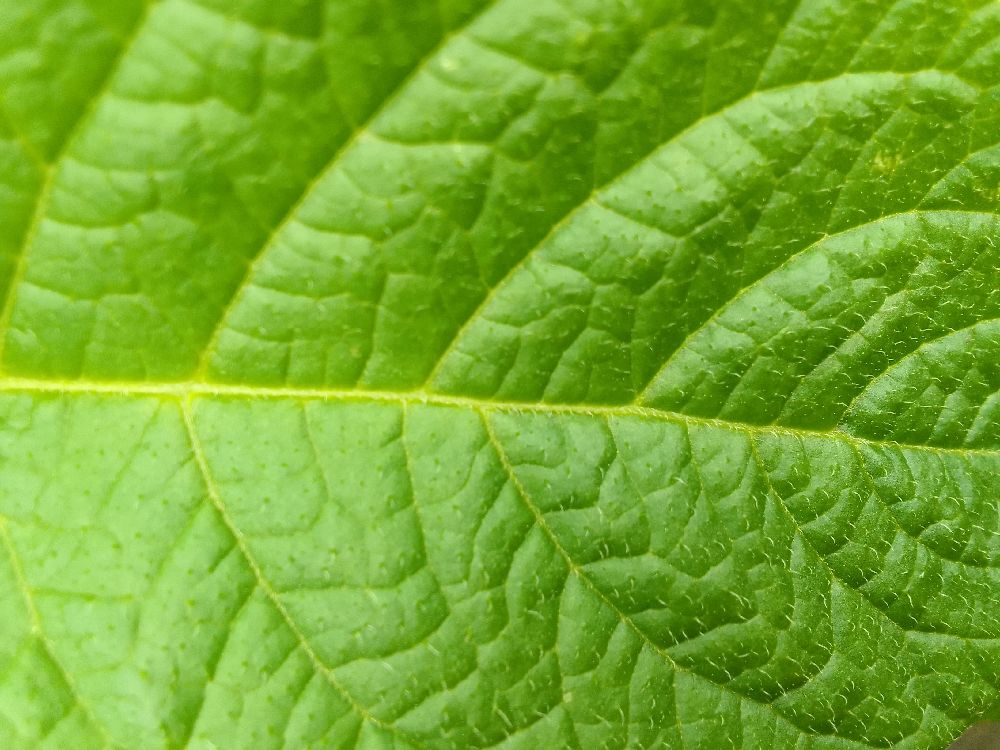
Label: Healthy